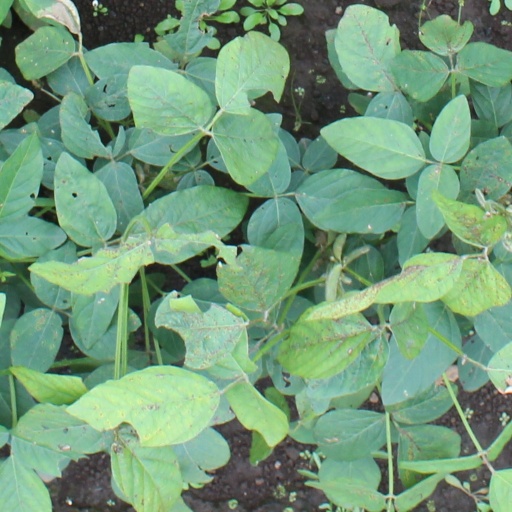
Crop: soybean